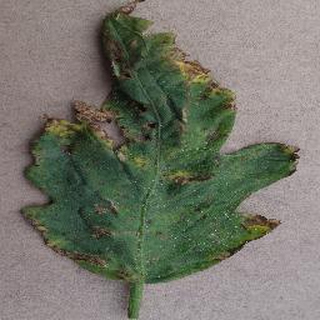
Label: tomato_bacterial_spot